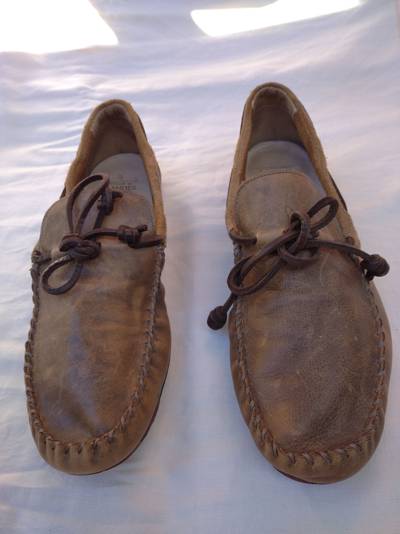
Waste category: shoes